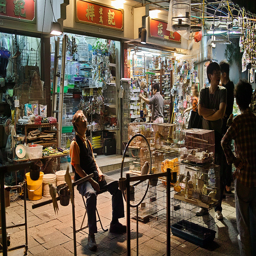
An older woman sitting in a chair inside of a store.
A man sitting on a chair in a pet store with birds in cages.
Several people are browsing in a shopping market.
People at a market that sells birds and cages.
A man sitting and several people standing in a shop.